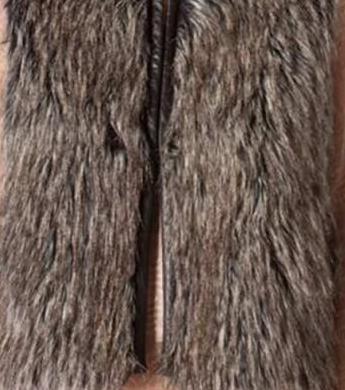
Texture: matted